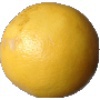
Label: Grapefruit White 1